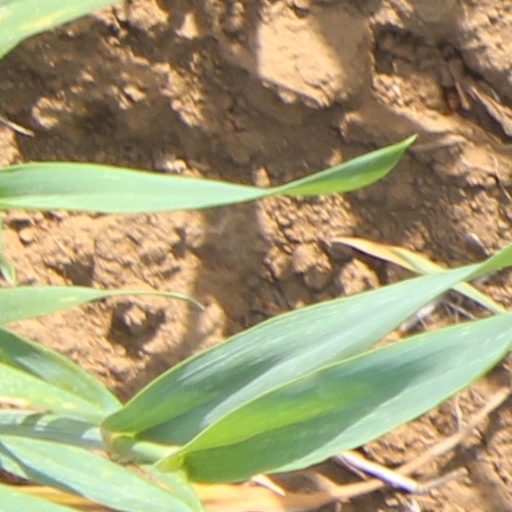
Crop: wheat